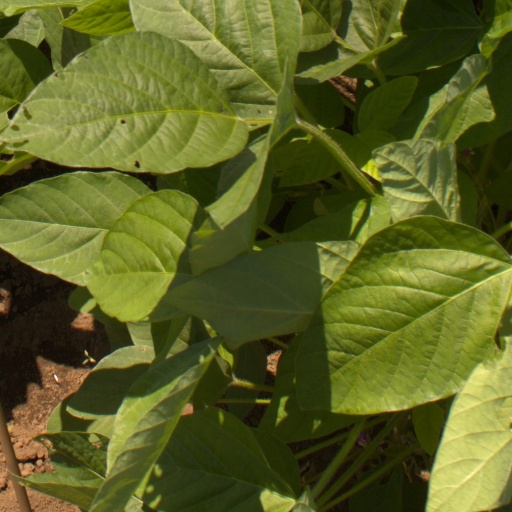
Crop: soybean